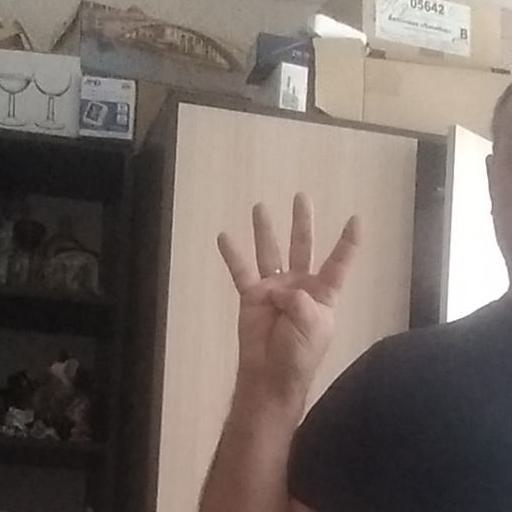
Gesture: four